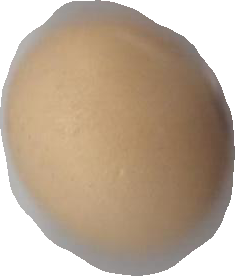
Variety: Grobogan